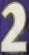
Number: 2